Grosvenor Chapel

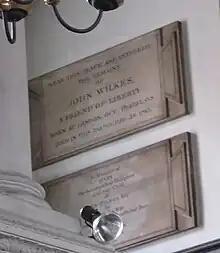
John Wilkes' plaque (and his daughter Mary's, below), in the chapel's upstairs gallery.

After the original 99-year lease ran out in 1829 the (1 & 2 Will. 4. c. iii) brought the chapel within the parochial system as a chapel of ease to St George's, Hanover Square.